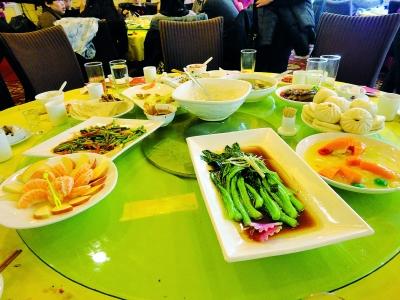
Label: trash